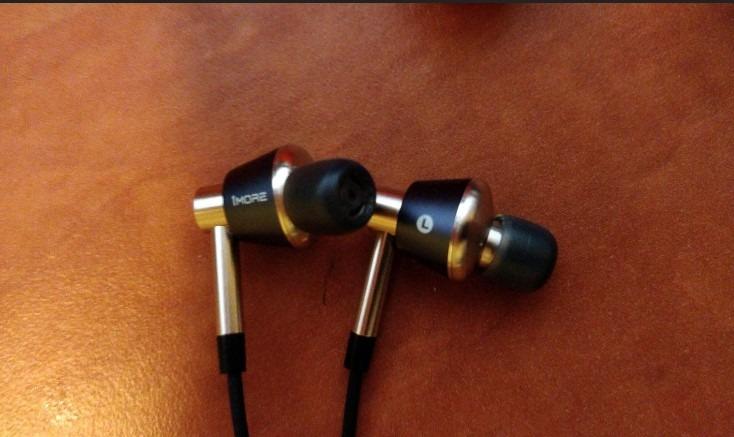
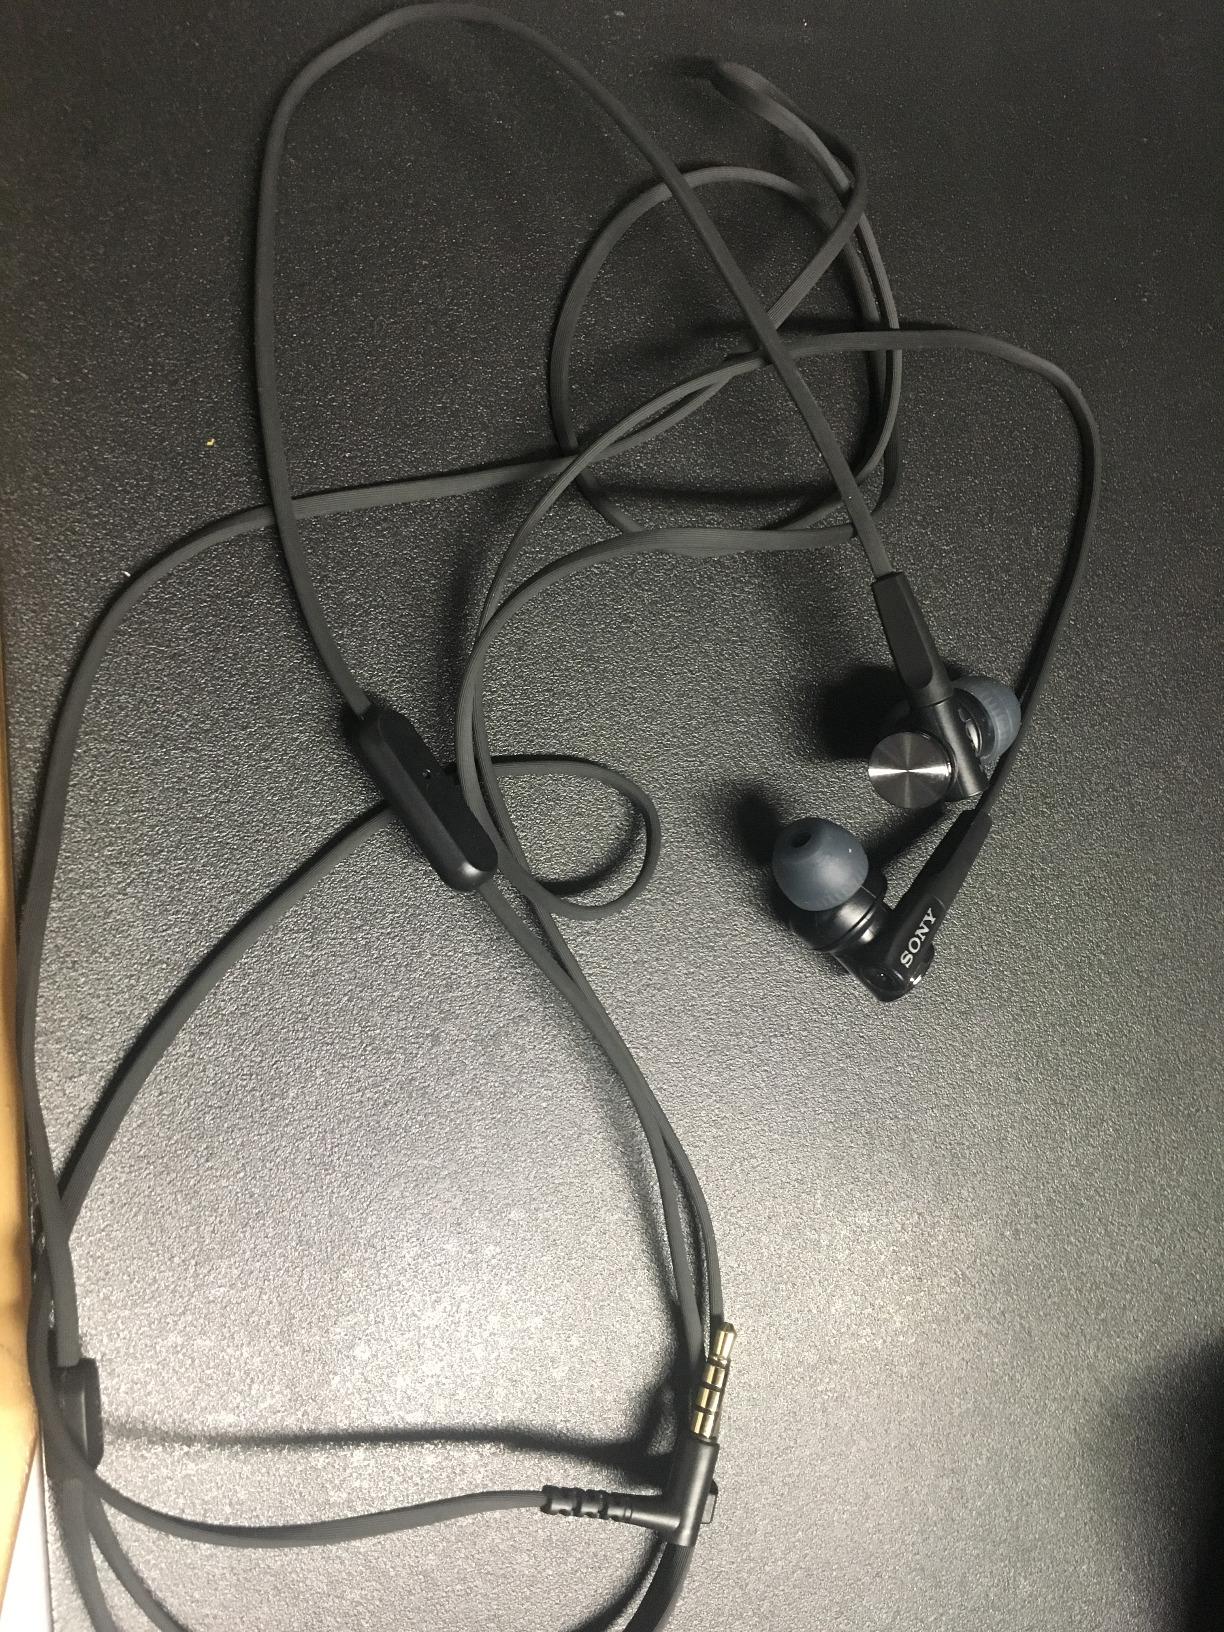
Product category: headphones
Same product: no